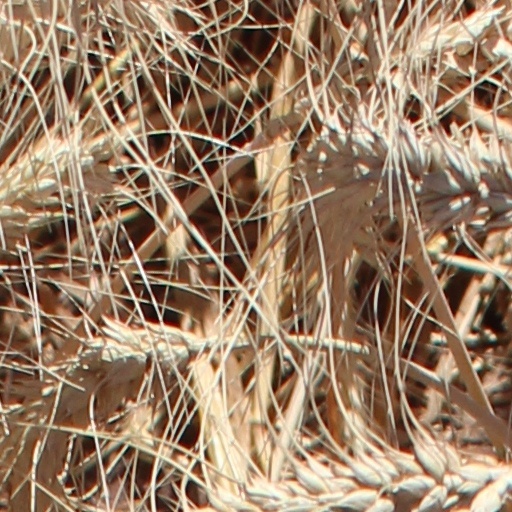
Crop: wheat